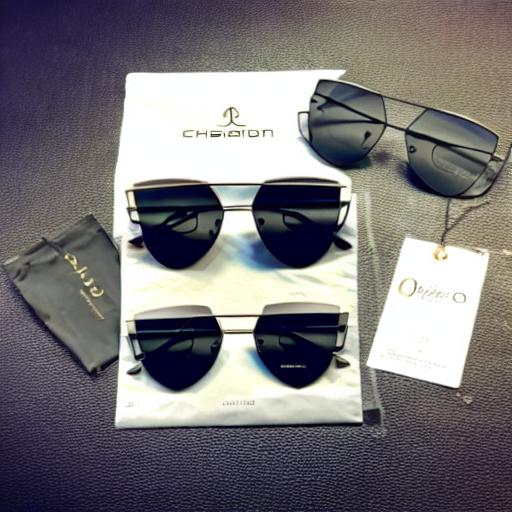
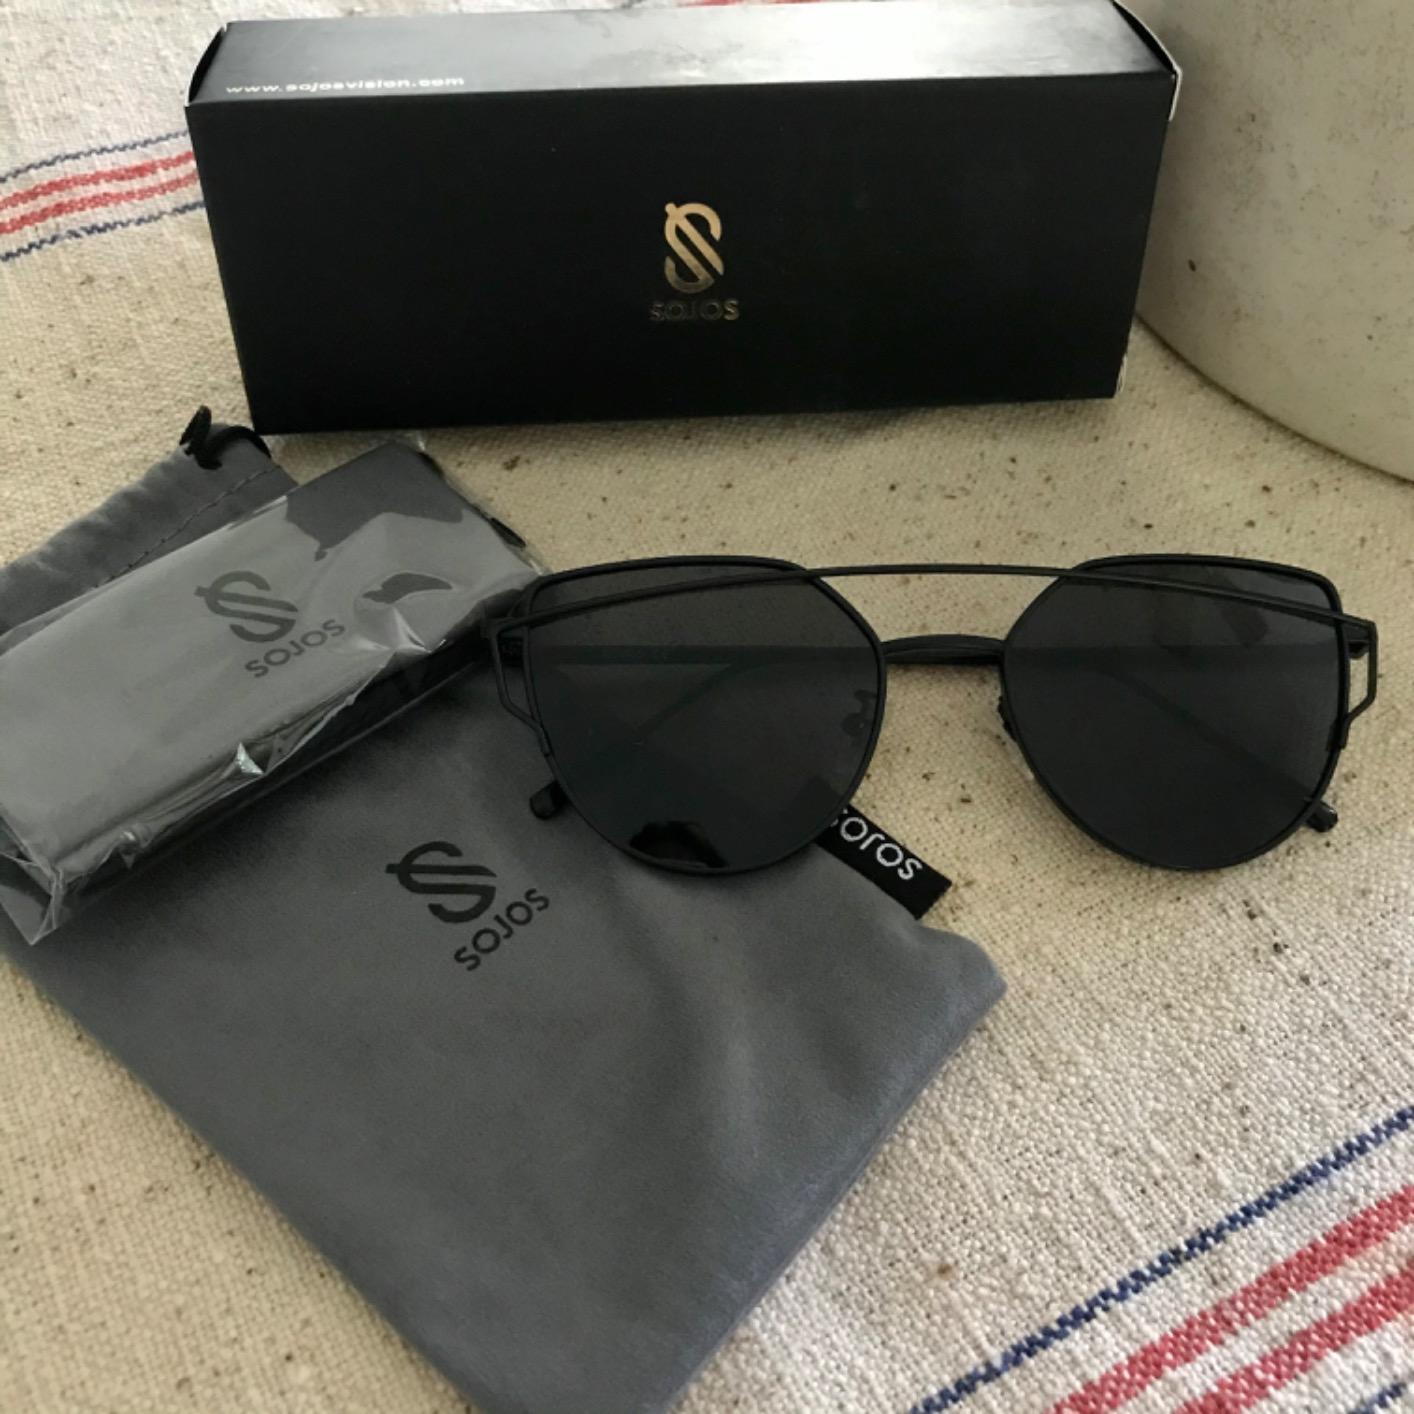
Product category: accessories_sunglasses
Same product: no